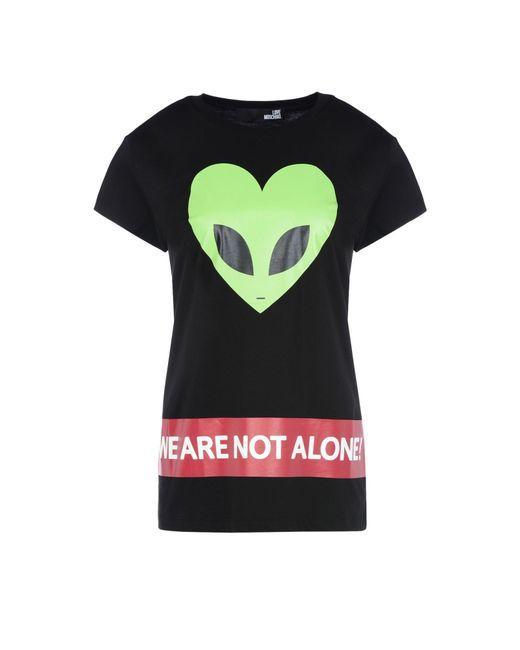
damen schwarzes T-Shirt Kurzarm Rundhalsausschnitt